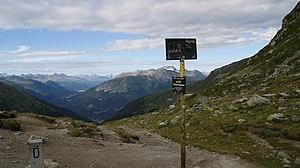
Schlappiner Joch - frontière dans la municipalité de Gargellen au Vorarlberg Autriche et la communauté Klosters (Schlappin) à Grisons (Suisse)